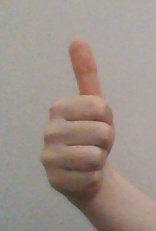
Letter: aleff